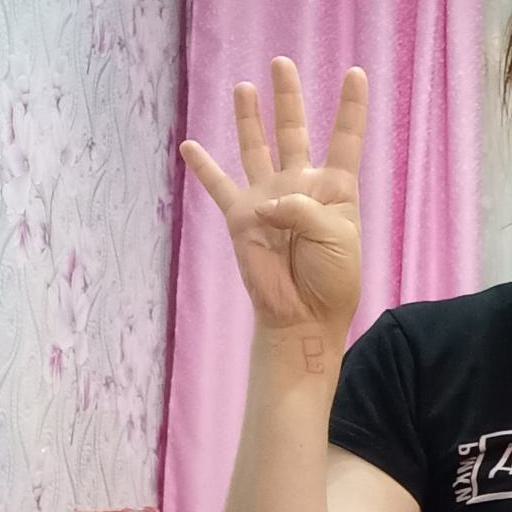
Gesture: four